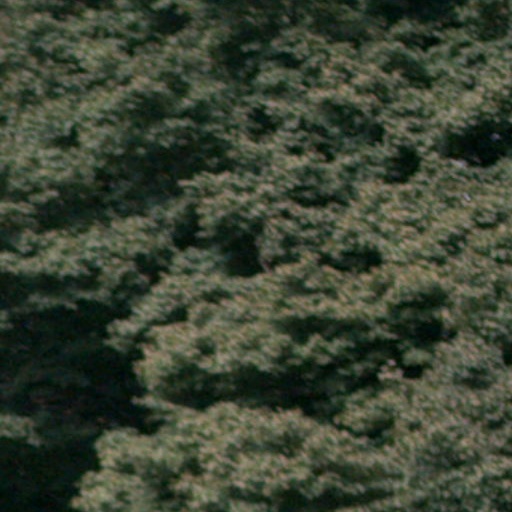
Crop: cassava